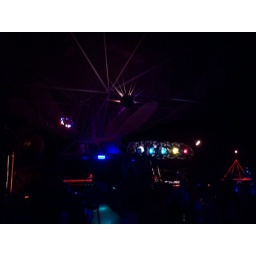
A not so good picture of the huge butterfly art car powered by gasified trash.